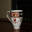
Label: cup